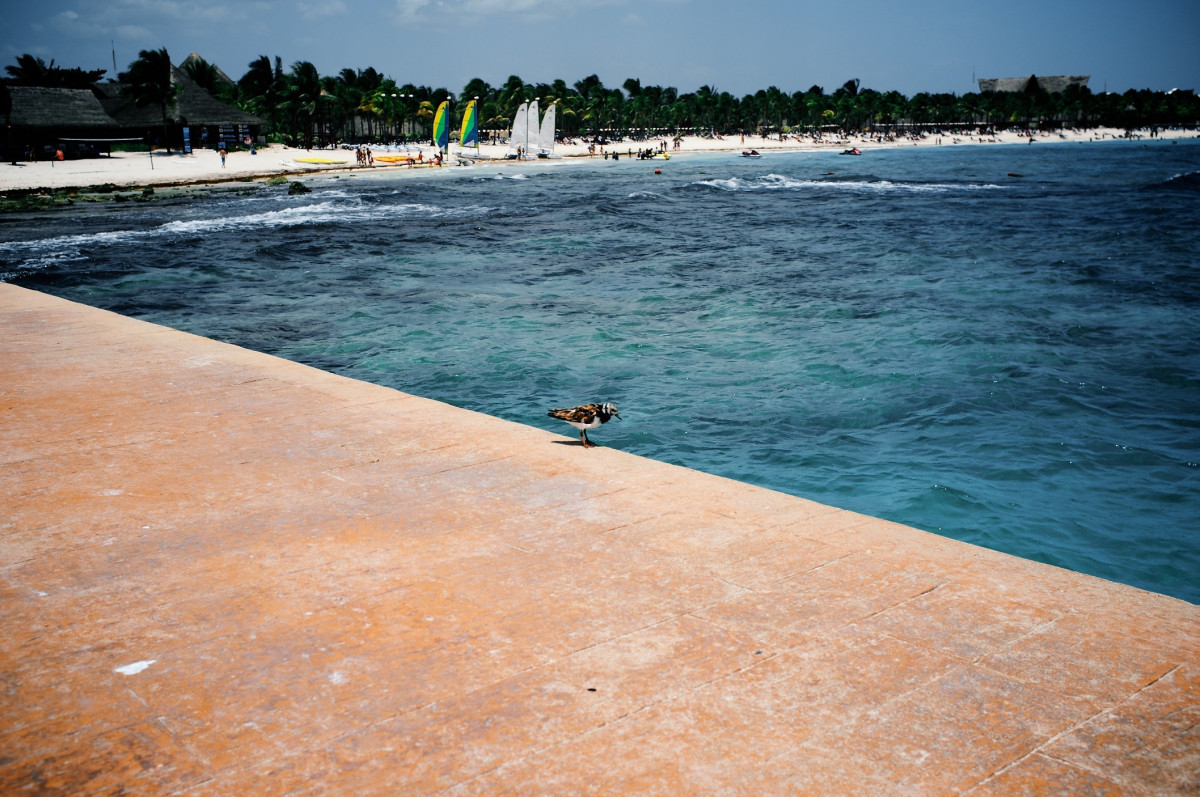
Tags: sea, coast, sand, ocean, horizon, shore, vacation, cove, bay, body of water, cape